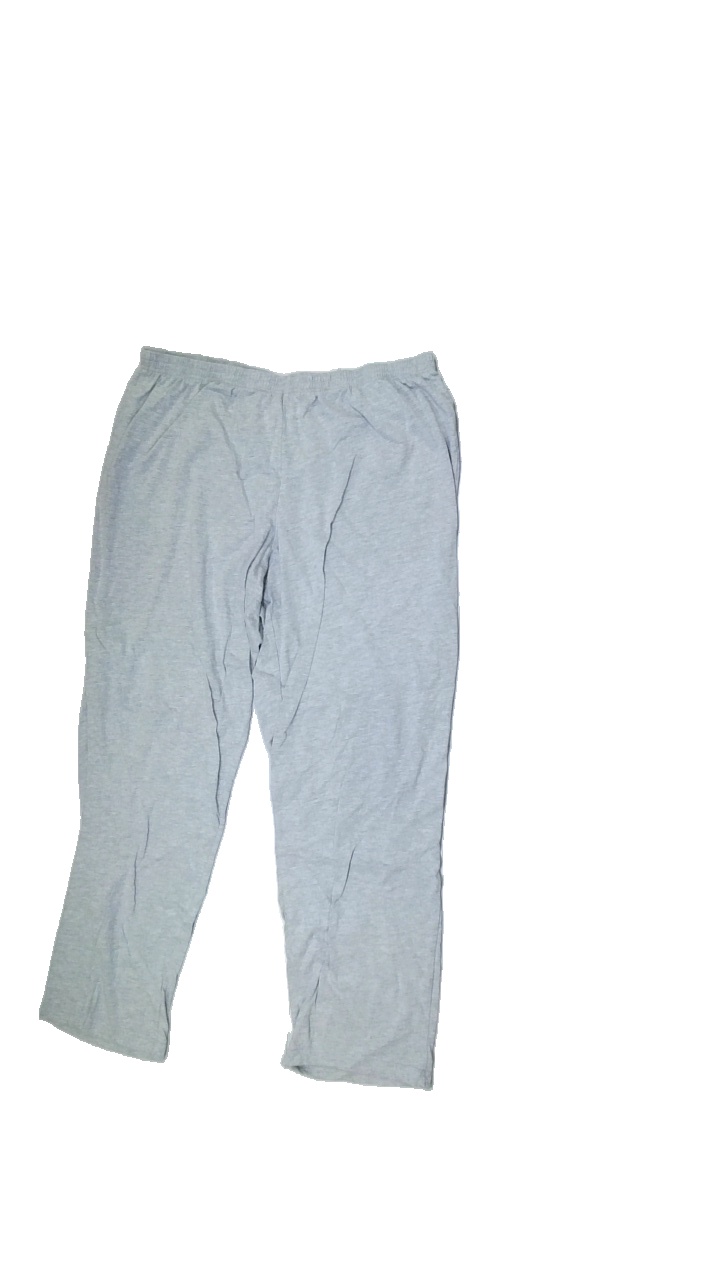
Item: Trousers (Ladies)
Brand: Missing
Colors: Grey
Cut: Loose
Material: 60%cotton 40%polyester
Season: Spring
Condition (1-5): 3
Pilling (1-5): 3
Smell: Minor
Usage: Export
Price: <50